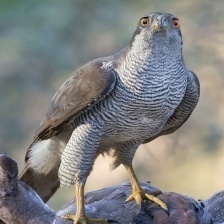
Species: NORTHERN GOSHAWK
Scientific name: ACCIPITER GENTILIS